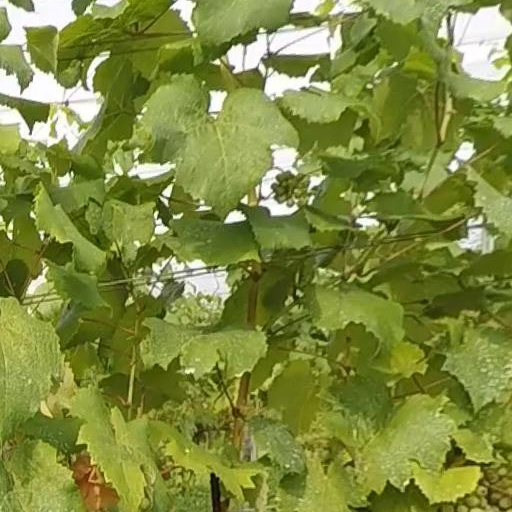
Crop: grape